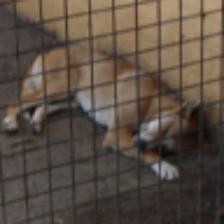
Label: NonHuman